Sania Mirza

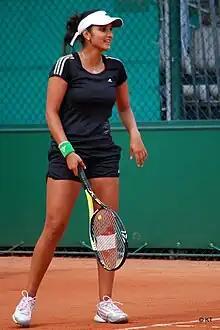

Mirza began her year at the Auckland Open where she won her first-round match against Stefanie Vögele, but was crushed by fourth seed Francesca Schiavone in the second round. Mirza then suffered two first-round losses at the Hobart International and the Australian Open. In February, she competed in the Pattaya Open as the sixth seed, but was upset by Tatjana Malek. She then played in Dubai but suffered a first-round defeat to Anabel Medina Garrigues. Mirza was forced to withdraw from the Miami Open, the Indian Wells Open and the Family Circle Cup due to a right wrist injury. This injury also caused her to pull out of the French Open.